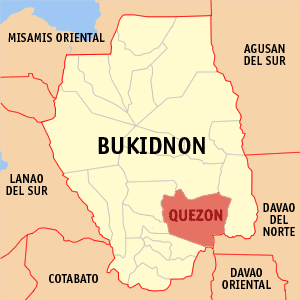
Quezon est une municipalité de la province de Bukidnon, aux Philippines.